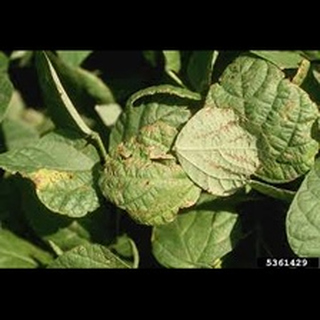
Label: wheat_tan_spot